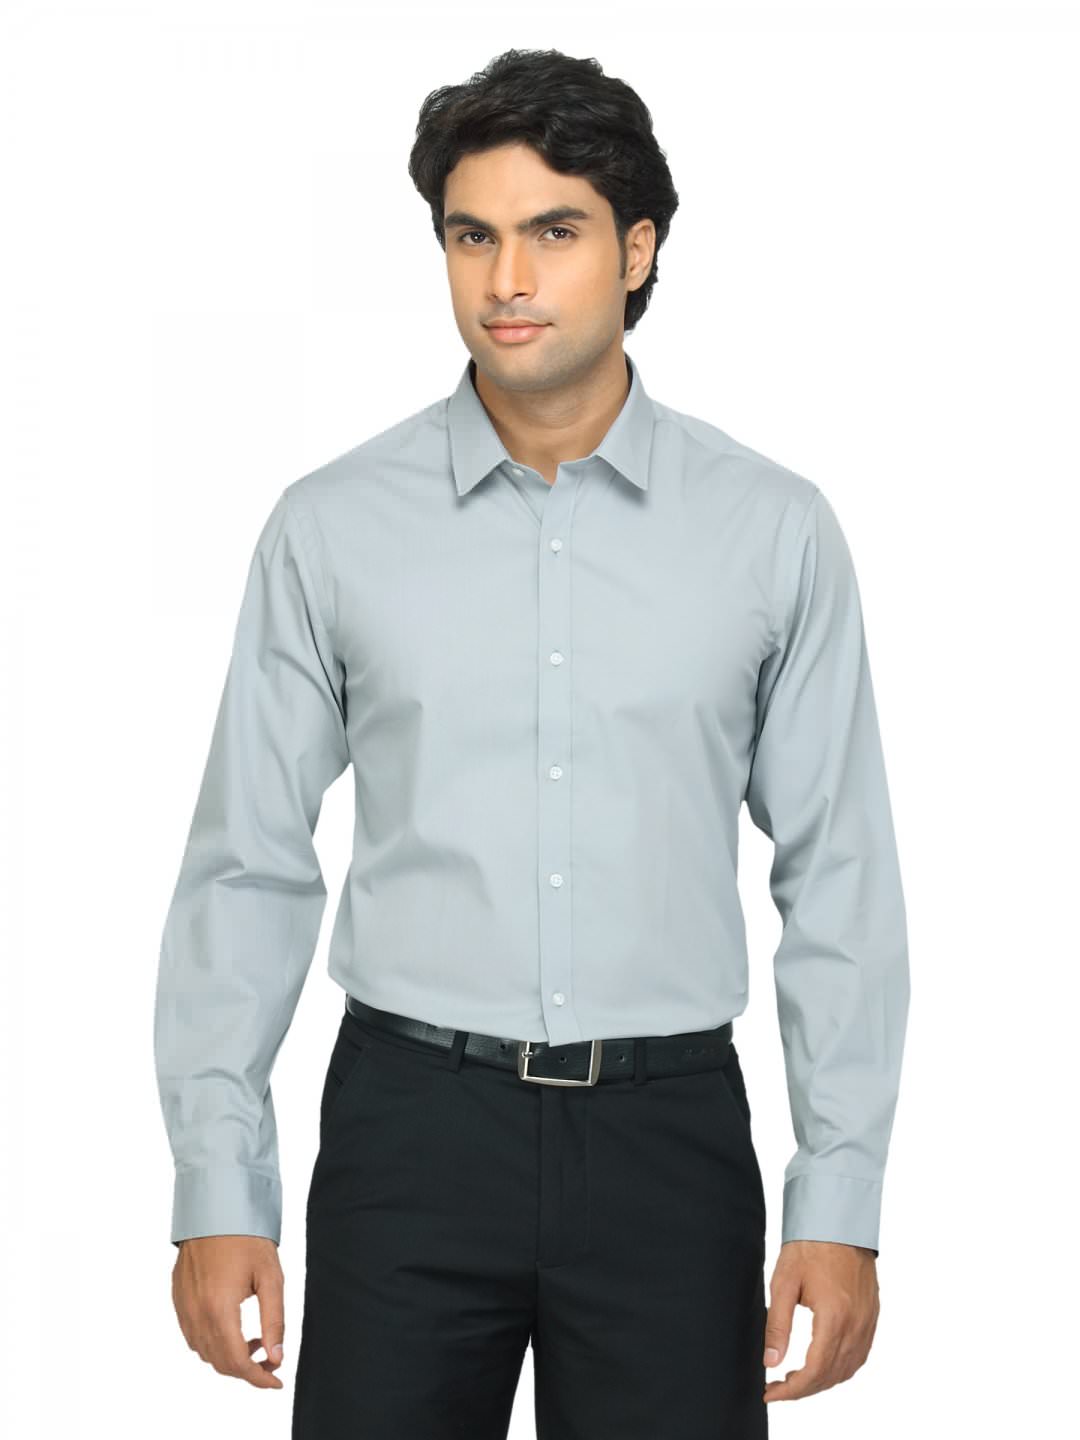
Arrow New York Men Grey Slim Fit Shirt
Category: Apparel / Topwear / Shirts
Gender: Men
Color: Grey
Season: Summer 2012
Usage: Formal